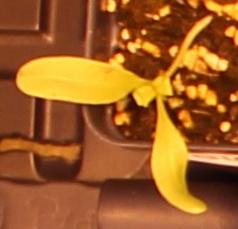
Label: Sugar beet